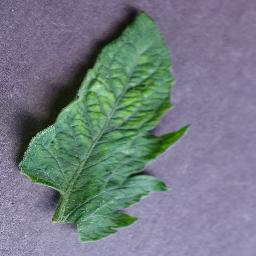
Label: Tomato___Tomato_mosaic_virus